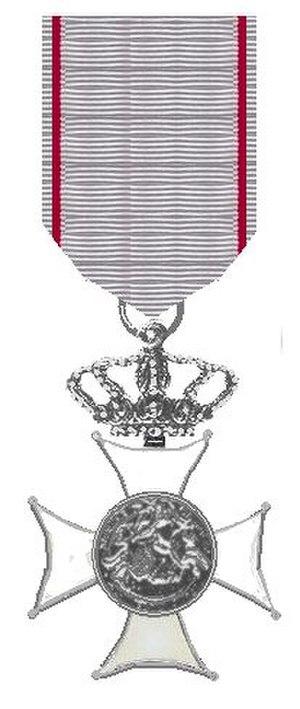
L’ordre de Grimaldi est l'une des deux plus prestigieuses distinctions monégasques, après l’ordre de Saint-Charles.